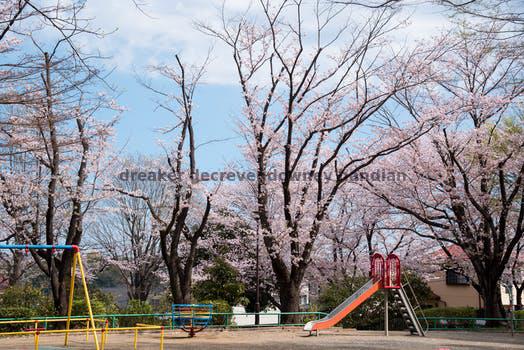
Label: Watermark